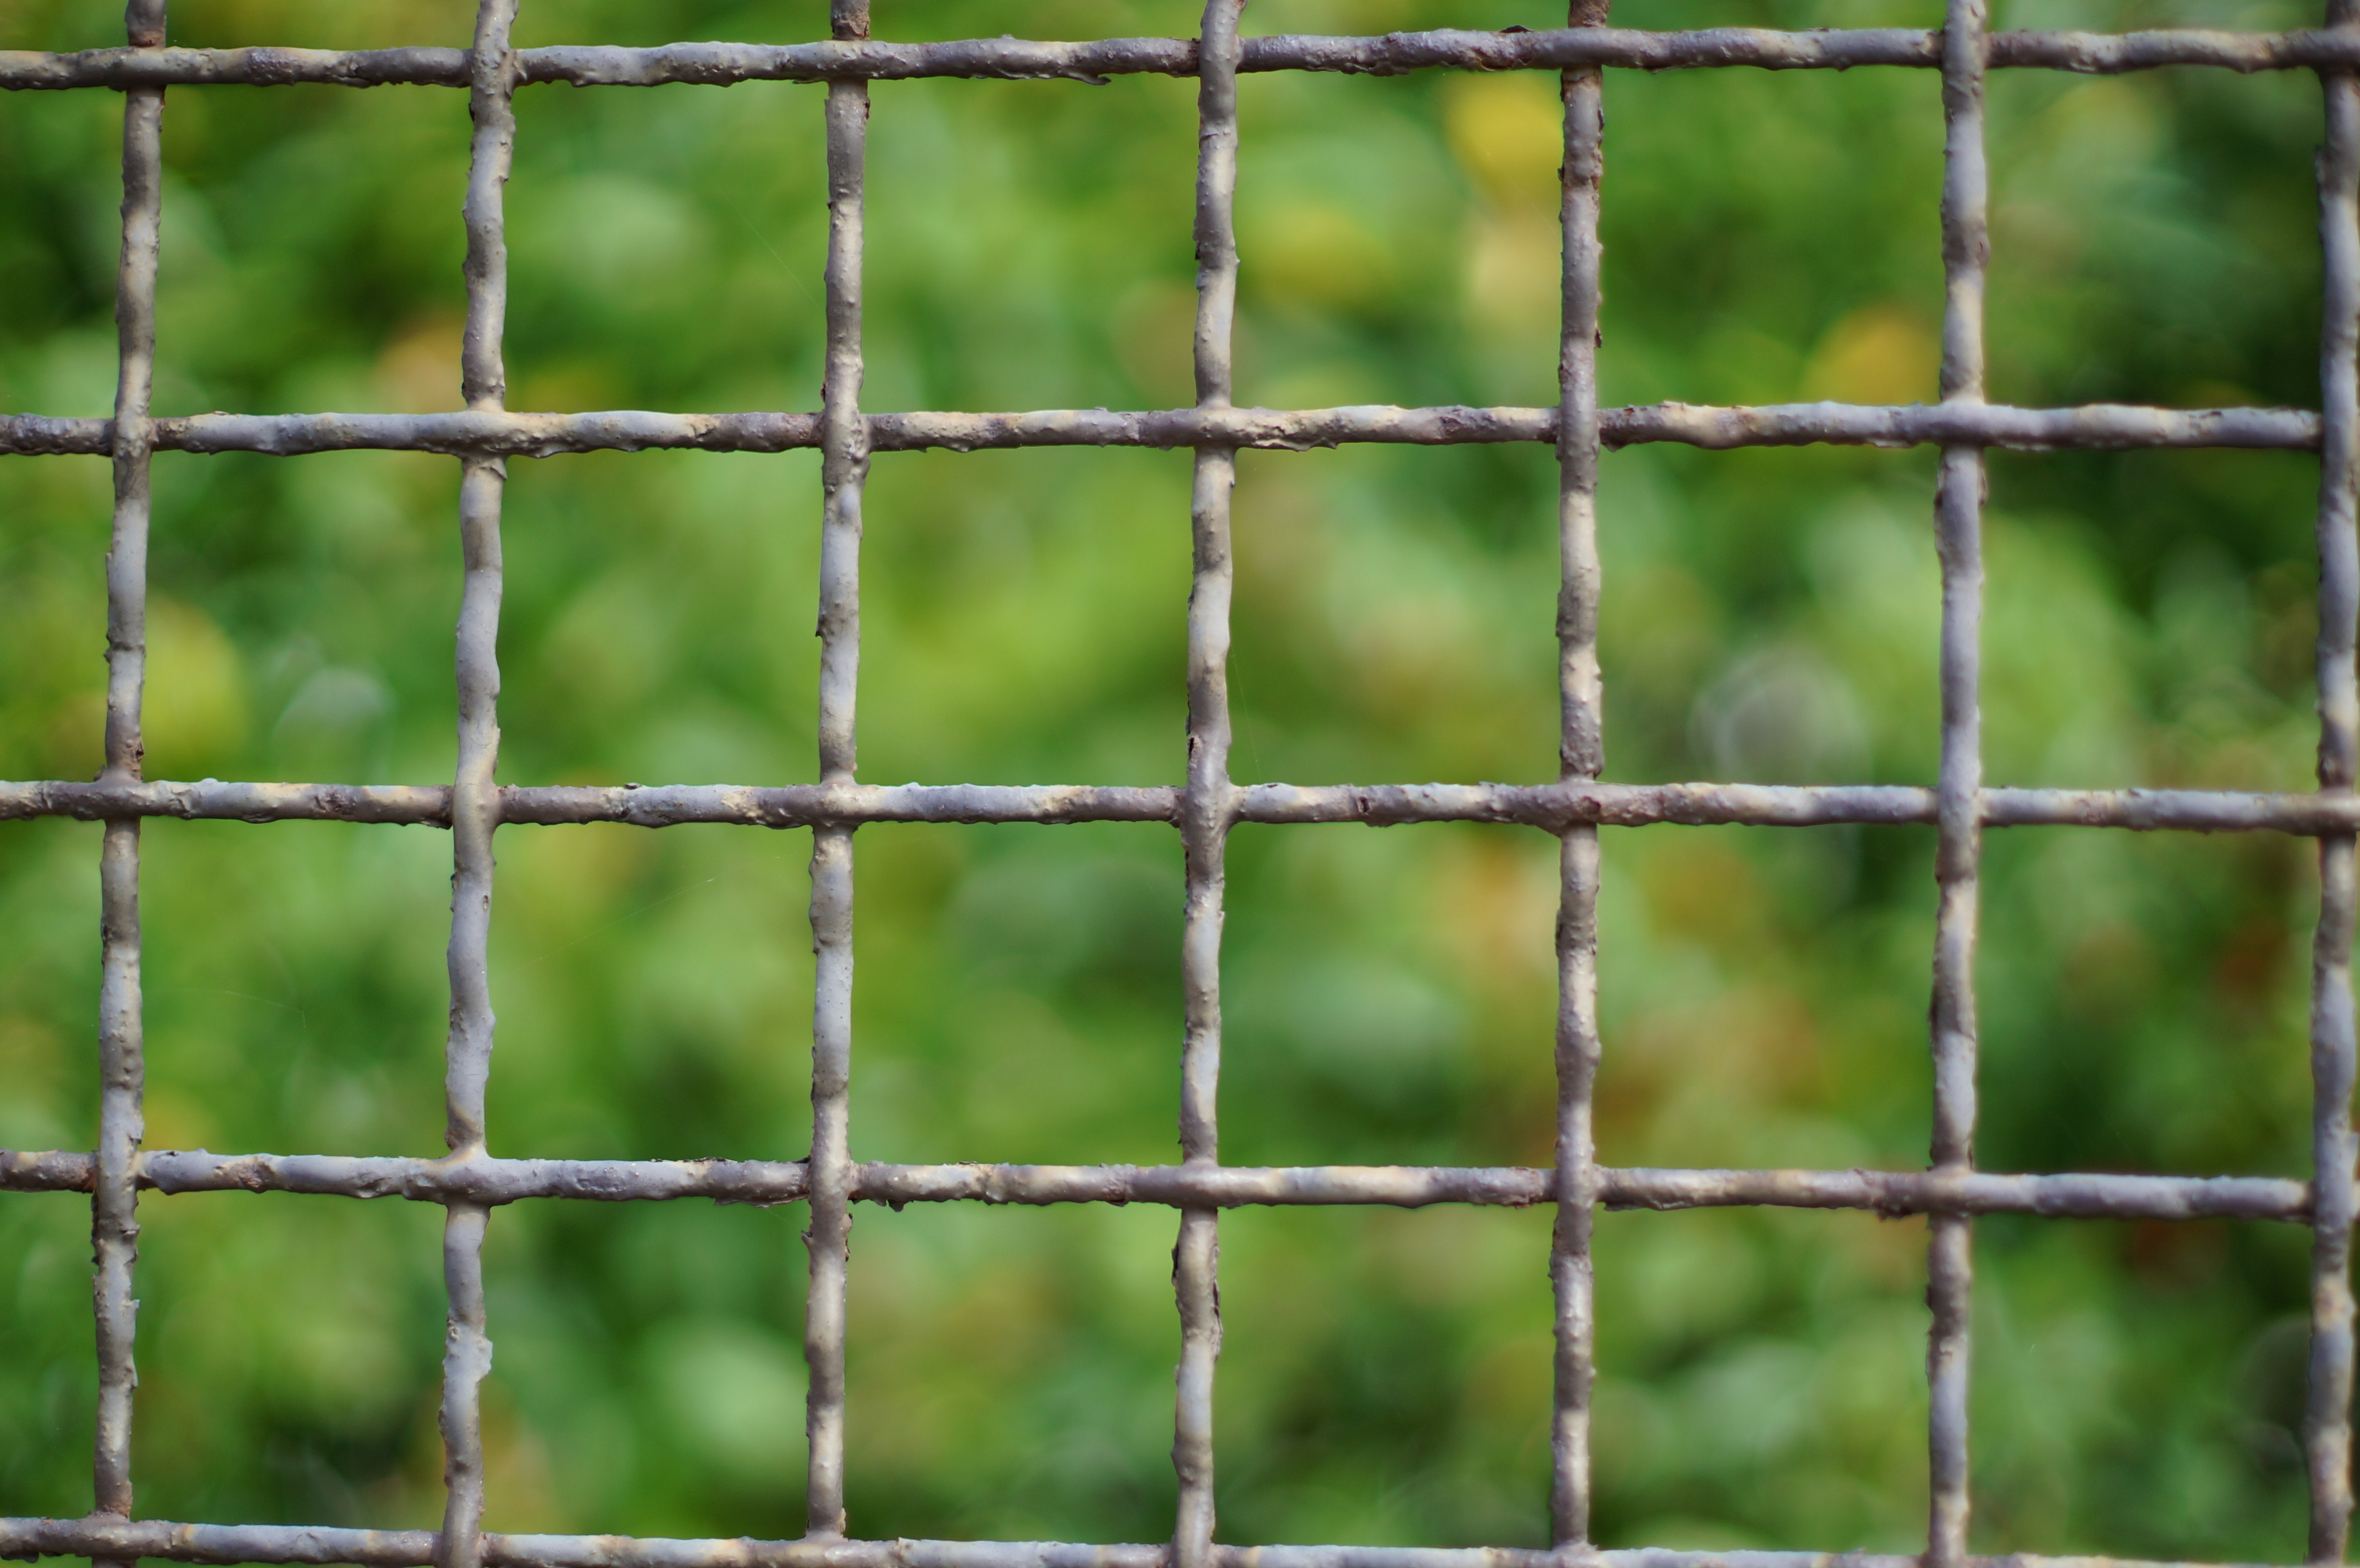
branch, fence, window, old, wall, green, garden, net, grid, iron, iron construction, grating, outdoor structure, chain link fencing, wire fencing, home fencing